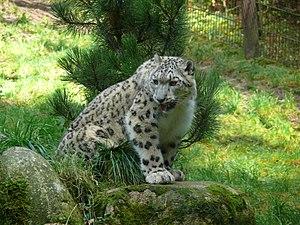
Le parc national naturel et historique du Shirkent est l'un des deux parcs nationaux du Tadjikistan. Créé en 1991, il recouvre 31 900 hectares, soit 319 kilomètres carrés et est situé à l'extrémité occidentale du pays, dans le district de Tursunzadé de la Région de Subordination républicaine, non loin de la frontière de l'Ouzbékistan.